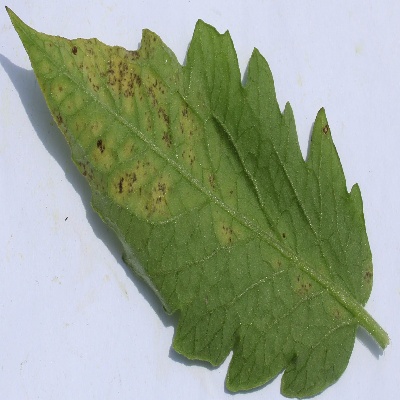
Crop: Tomato
Condition: septoria leaf spot